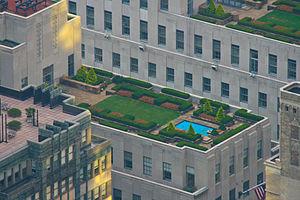
Un jardin sur toit ou jardin de toiture est n'importe quel type de jardin construit sur le toit d'un immeuble.